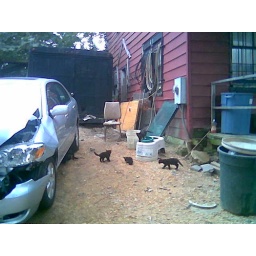
Just born this week at the house around the corner that the tow truck drivers use.